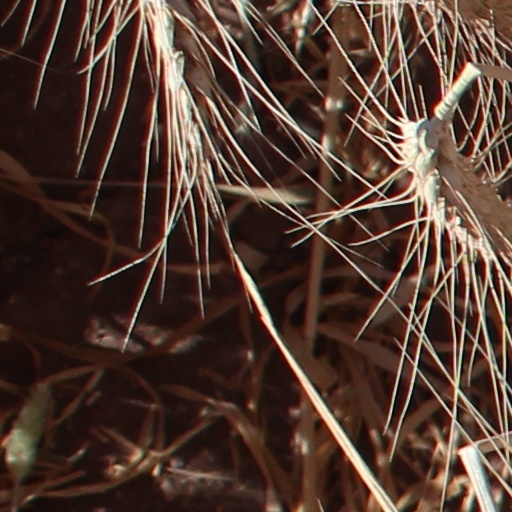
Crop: wheat